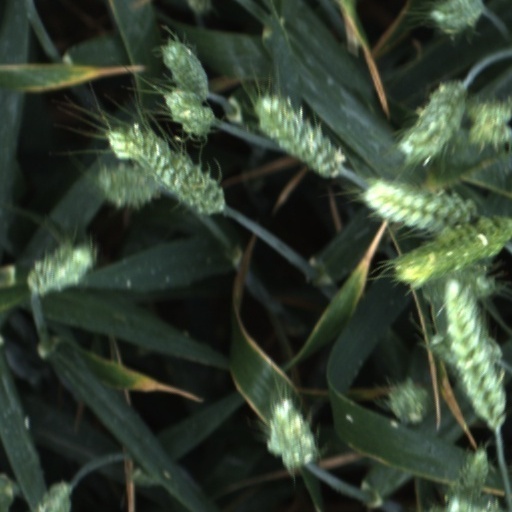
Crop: wheat